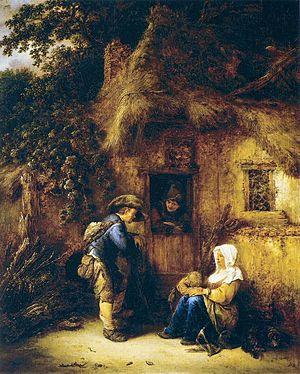
Un cottage est une forme d'architecture vernaculaire traditionnelle de type maison de campagne du Royaume-Uni. Le nom de ce concept typiquement anglais est repris dans plusieurs langues européennes pour désigner une maison de campagne plus ou moins typique. Au Québec, un cottage est une maison unifamiliale de deux étages hors sol.
Une construction agricole est anciennement une bâtisse construite à la campagne, et que l'on a appelée rustique, lorsque les matériaux employés étaient dits rustiques ou grossiers, ou rurale, le synonyme de campagne. Architecture sans architecte, on leur donnera au XXᵉ siècle le nom d'architecture vernaculaire. Dans les sociétés industrielles, construction agricole renvoie à une catégorie prévisible de bâtiment exclusivement consacré à l'agriculture: granges, étables et un hangars divers.